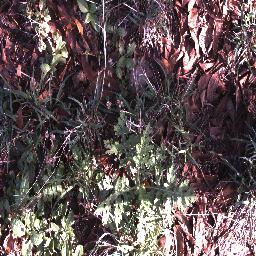
Label: parthenium